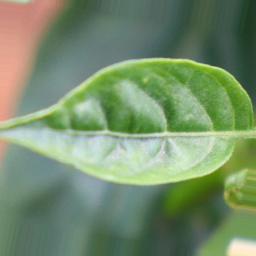
Label: mites_and_trips